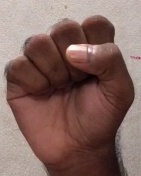
ASL sign: S